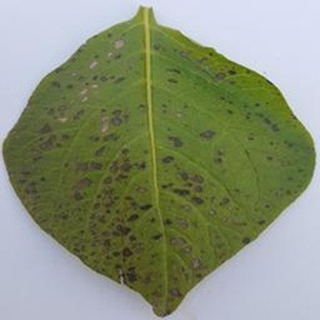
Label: potato_early_blight